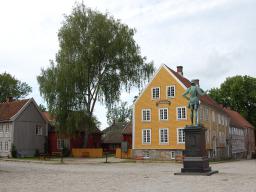
Label: Background_without_leaves